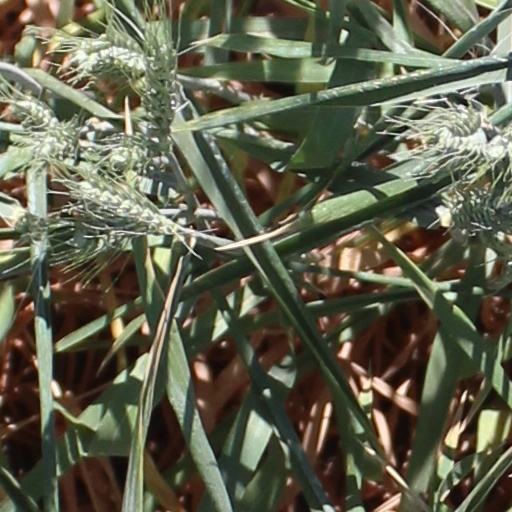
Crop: wheat